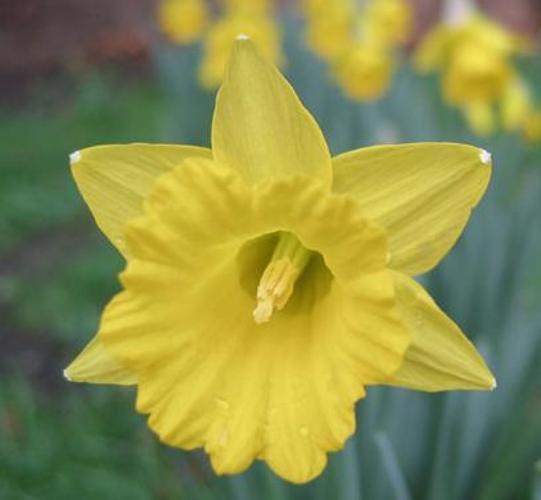
Label: daffodil